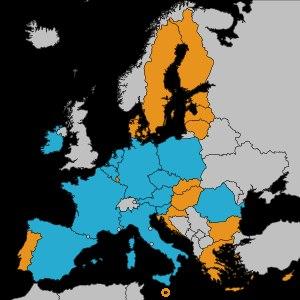
Les États membres de l'Union européenne possèdent chacun un système politique propre. L'Union européenne est un regroupement supranational d'États qui doivent respecter des règles d'État de droit et de démocratie. Lors d'un sommet du Conseil européen qui s'est tenu à Copenhague les 22 et 23 juin 1993, l'Union européenne a défini les critères de Copenhague fixant les conditions qu'un pays doit remplir pour être éligible à l'adhésion à l'Union européenne :